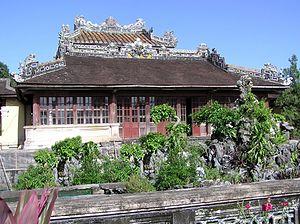
Thai Binh Ngu Lam Thu Lau (bibliothèque royale) - Citadelle de Huế - Vietnam
L'Ensemble de monuments de Huế désigne l'ensemble des monuments de cette ville inscrit au patrimoine mondial de l'UNESCO en 1993. Il comprend principalement la Citadelle, à l'intérieur de celle-ci, la Cité impériale et encore à l'intérieur de celle-ci, la Cité pourpre interdite et quelques autres bâtiments en ville ou dans sa proximité immédiate, en relation avec la Cité impériale.